Question: What type of toilet is in the picture?
Tambaya: Wani irin mazaunin ban ɗaki ne a cikin hoton?
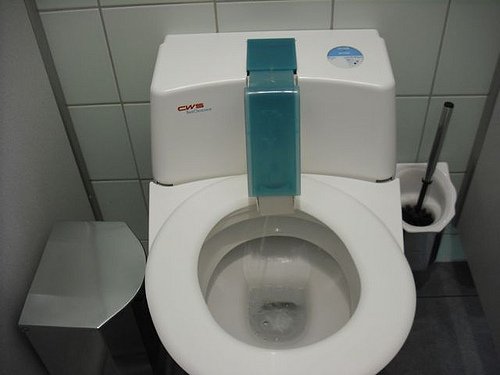
Answer: Automatic.
Amsa: Mai aiki da kansa.